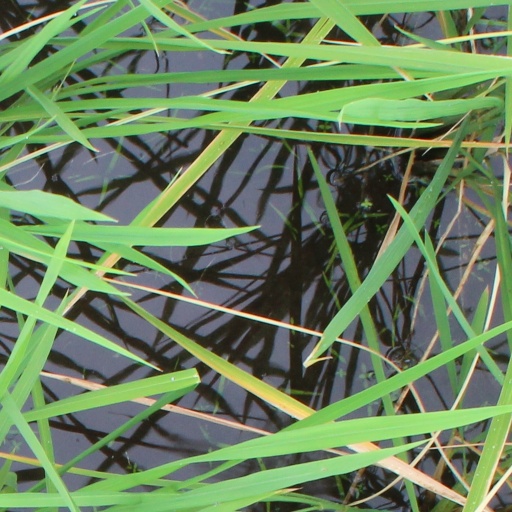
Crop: rice